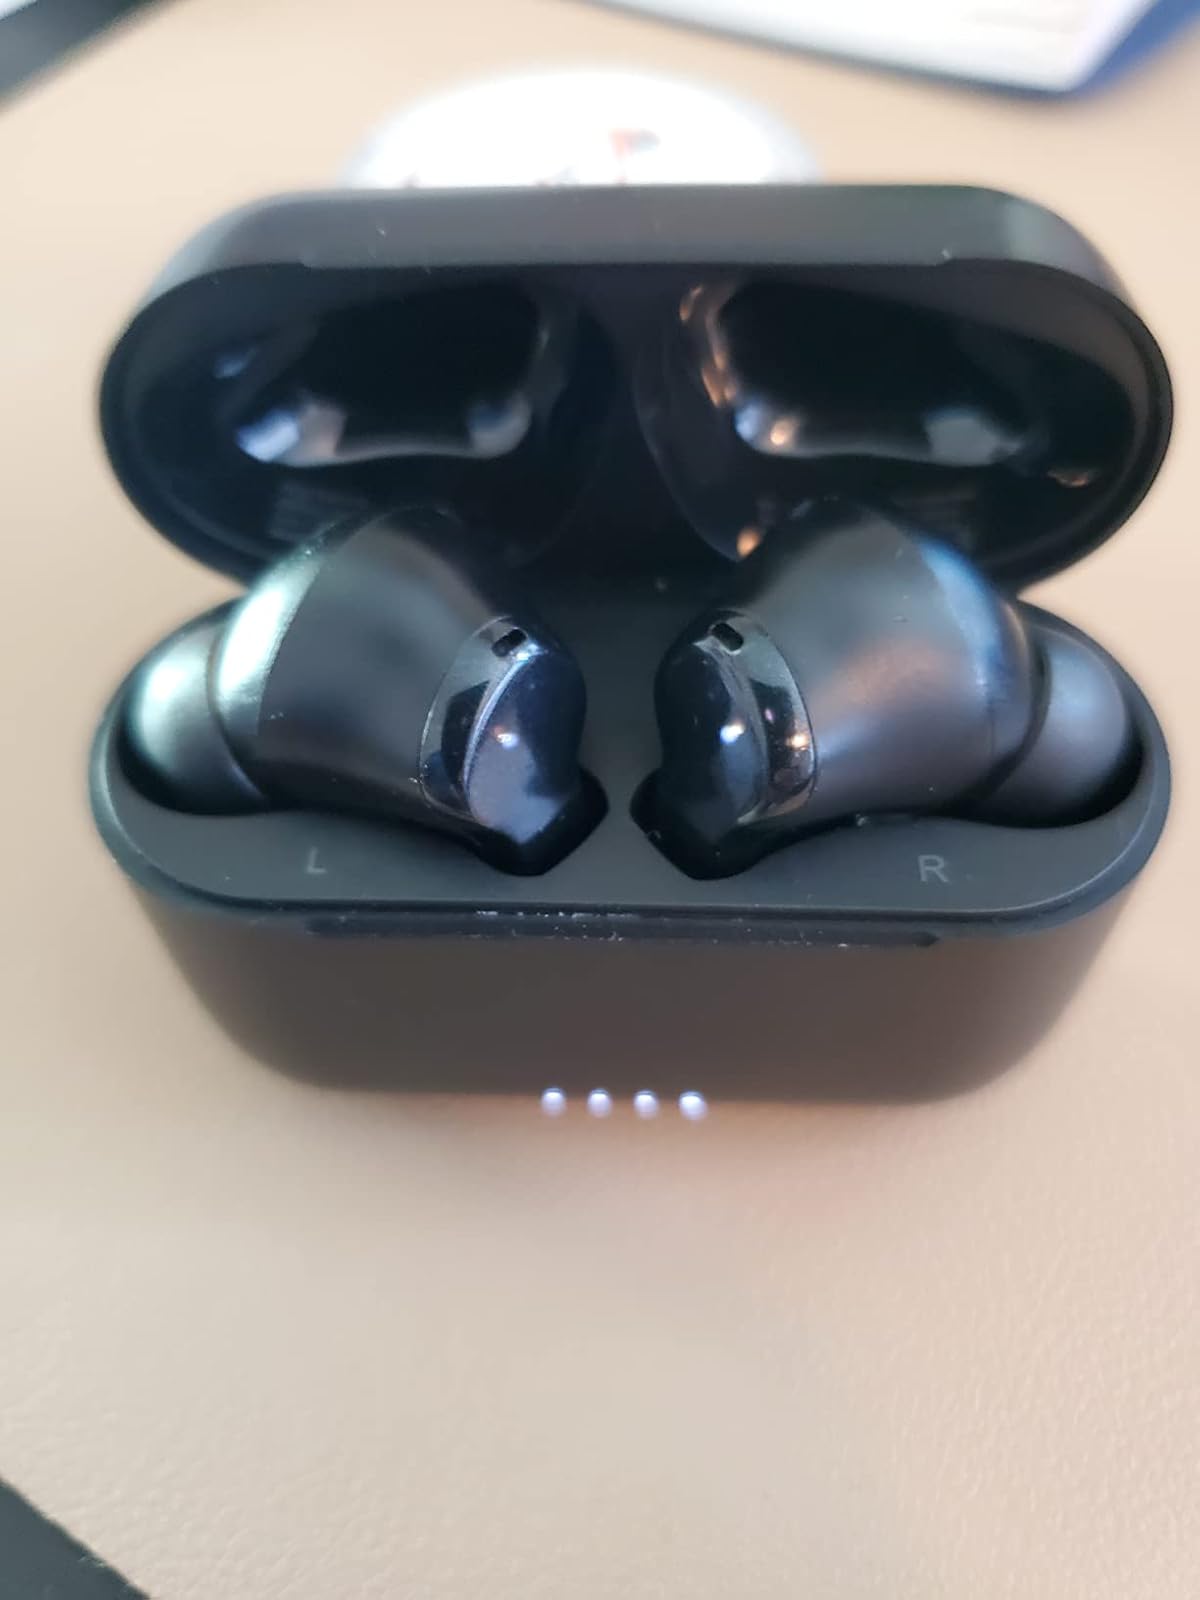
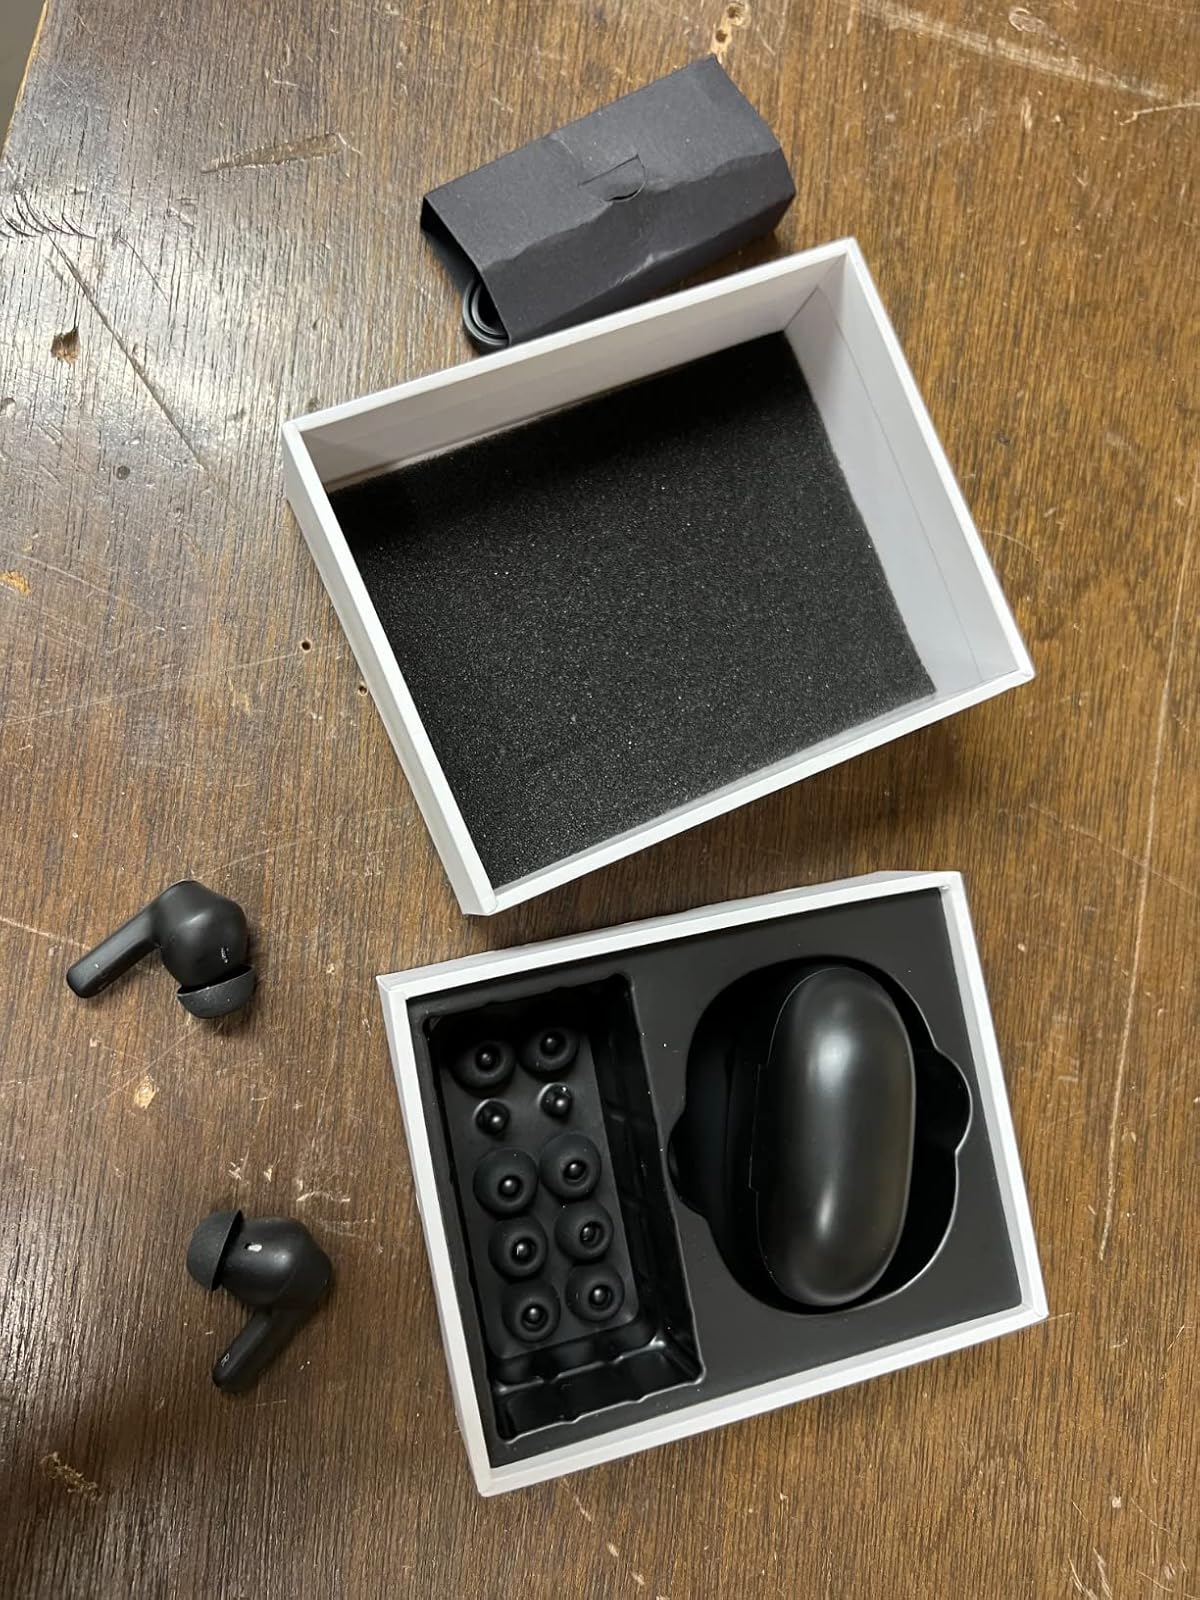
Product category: earbuds
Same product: no